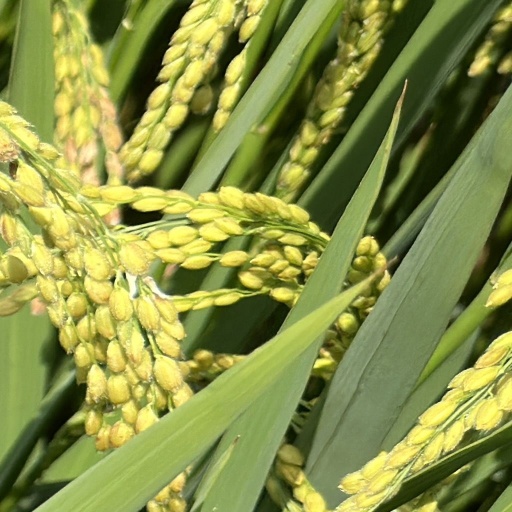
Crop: rice